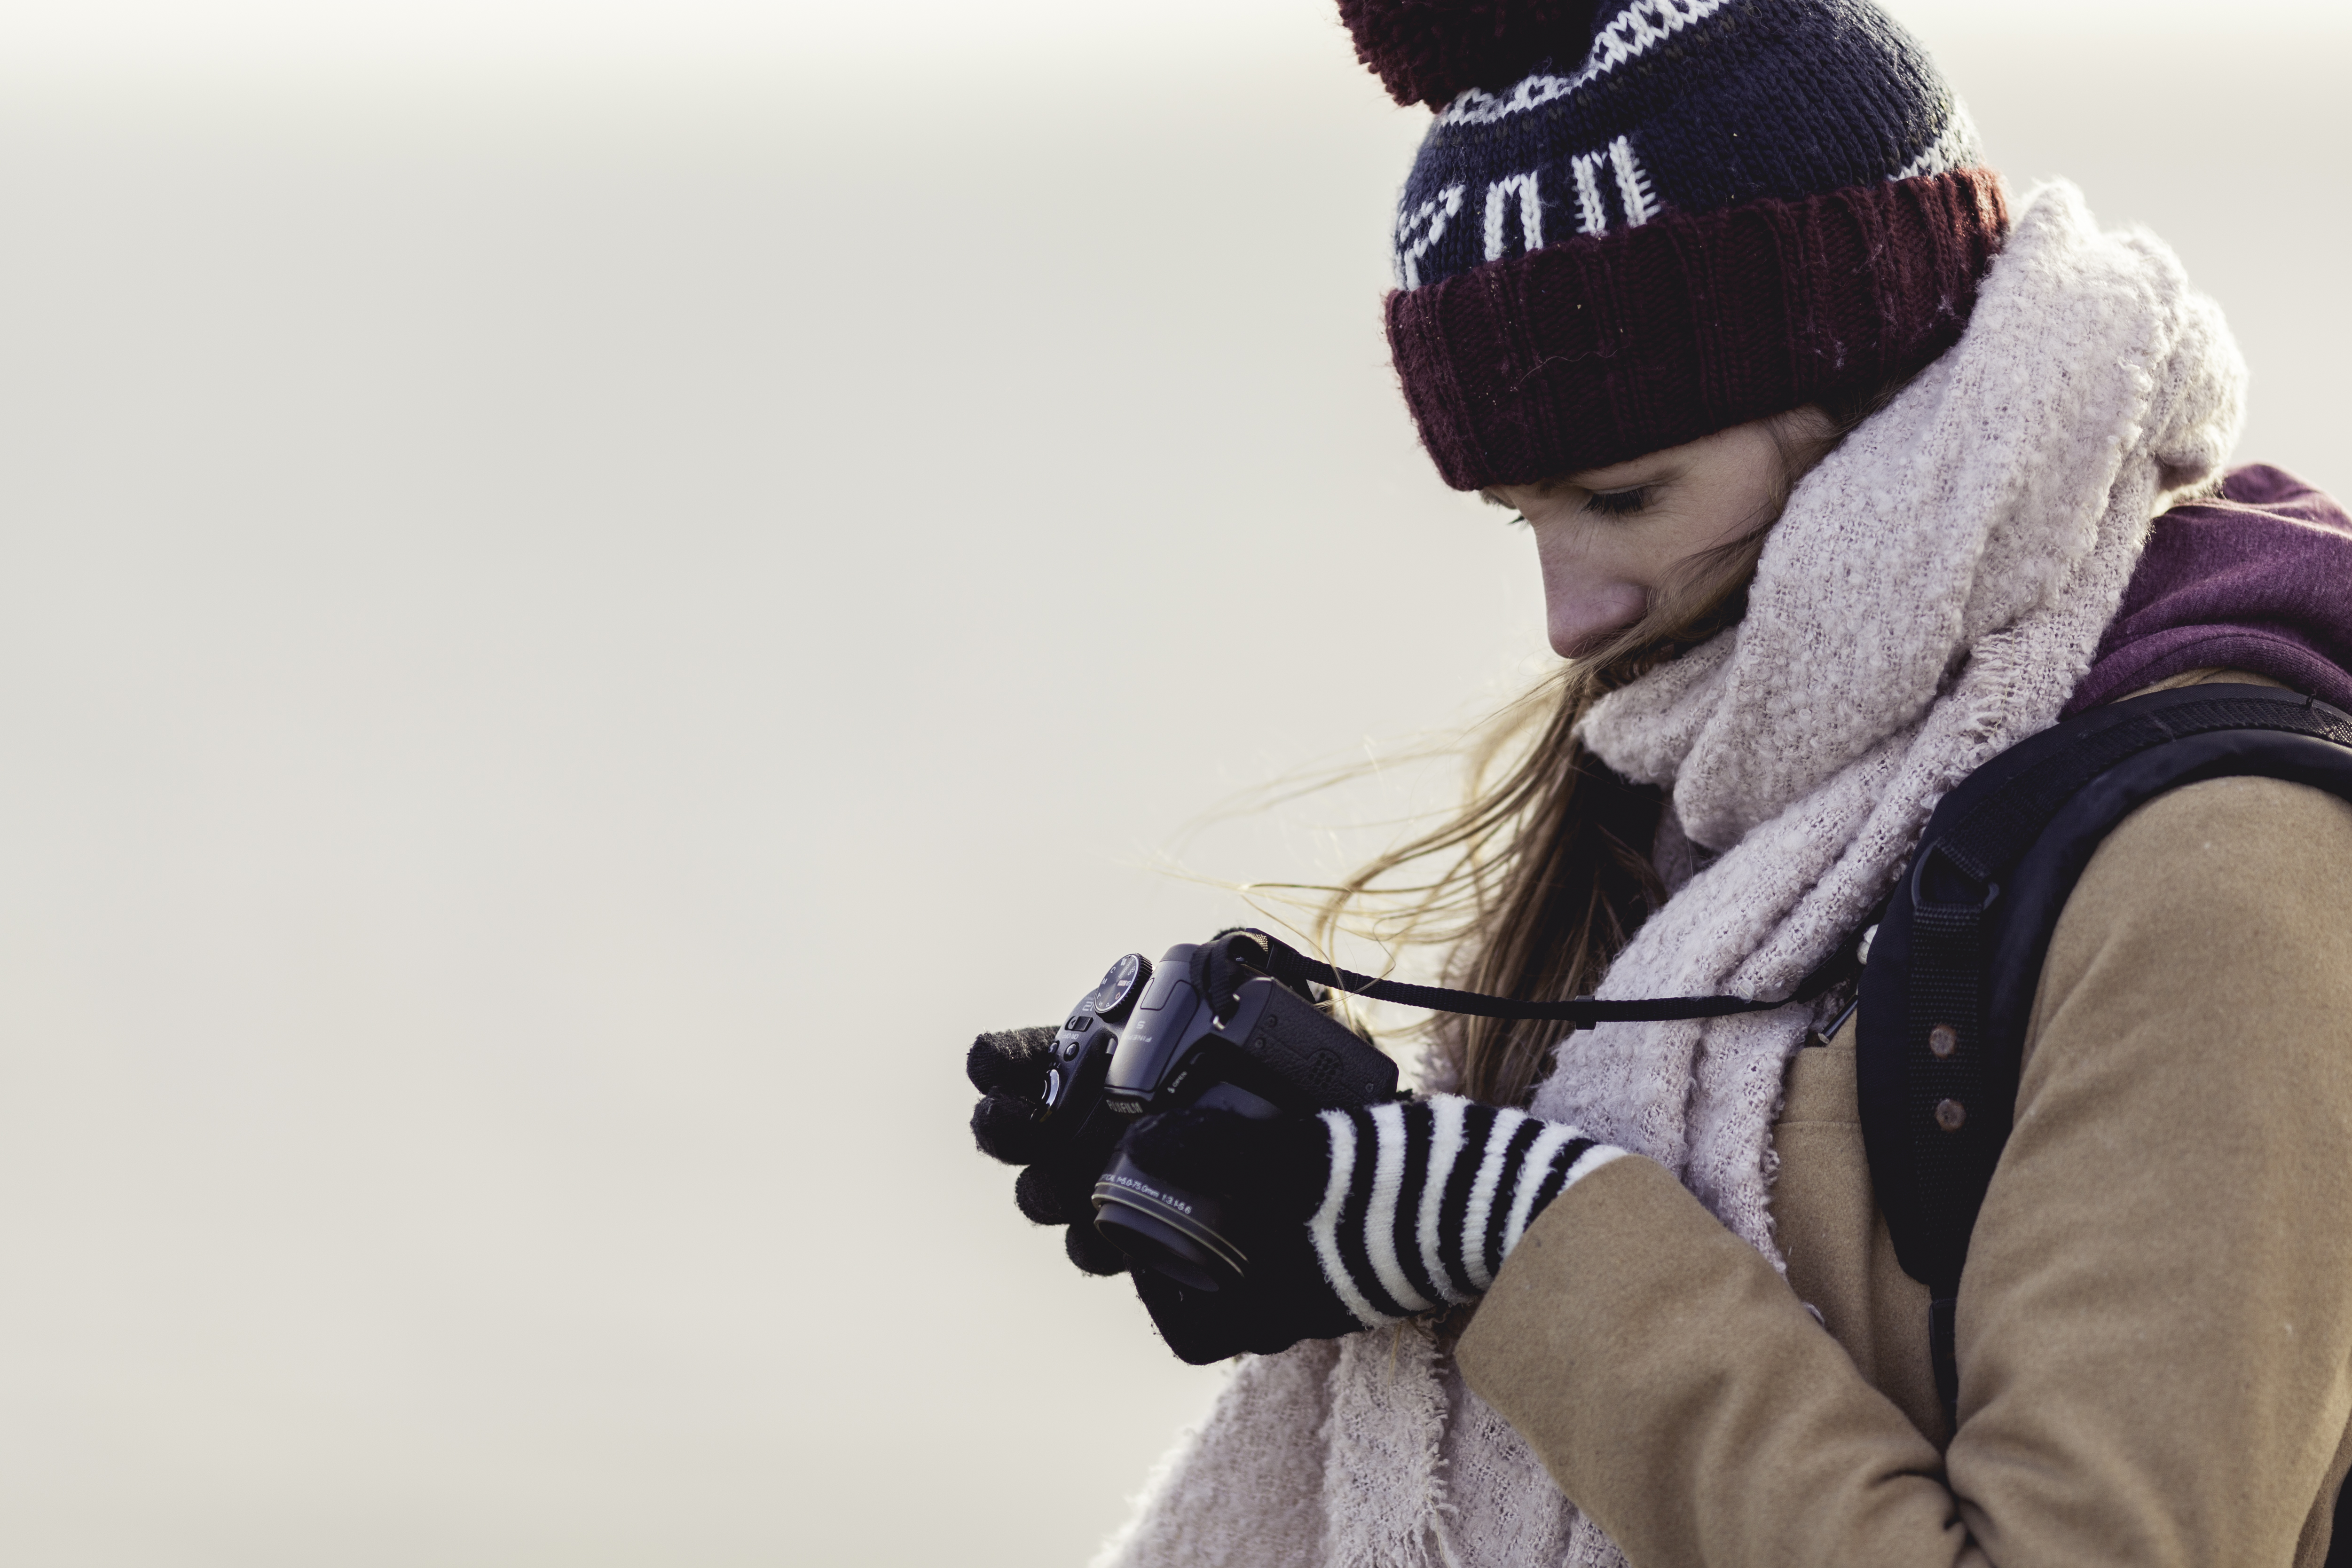
person, winter, girl, woman, camera, photographer, spring, color, child, hat, fashion, clothing, scarf, photograph, image, taking photos, whitespace